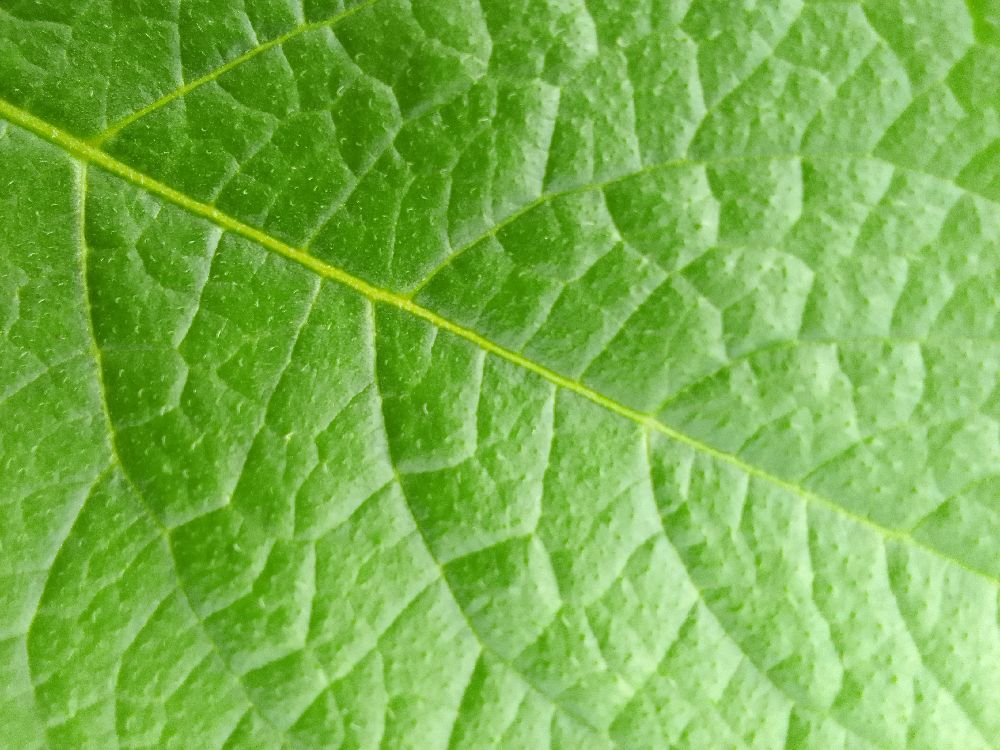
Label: Healthy